Earp Vendetta Ride

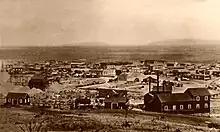
Tombstone in 1881

On the night of March 20, after killing Stilwell in Tucson, and verifying that the train was on its way to California with the rest of their family, the Earp party was afoot. They walked southeast back along the Southern Pacific tracks out of Tucson to the Papago freight stop. (The station was later renamed Esmond and was the site of a head-on train crash in 1903 at the current location of the Desert Sky Middle School in Tucson.) At the Papago stop they flagged down the night-freight train back to the terminal in Benson.